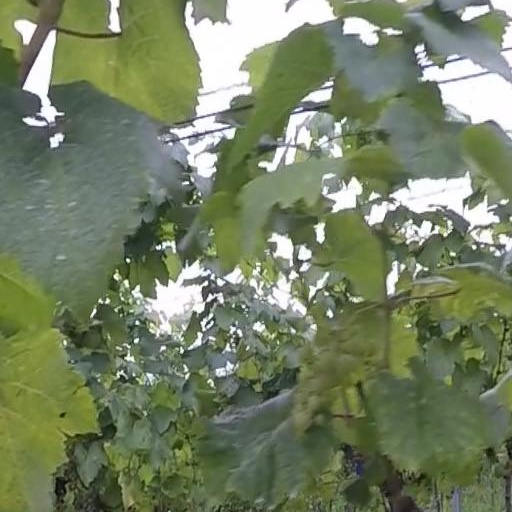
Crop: grape